Sport in Berlin

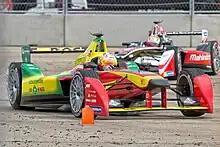
Formula E racer in Berlin Tempelhof, 2015

The Berlin Marathon is one of the largest and most popular road races in the world. In 2008 alone the race had 40,827 enrolled starters from 107 countries, 35,913 official finishers and more than one million spectators. Along with five other races, it forms the World Marathon Majors.